San Diego Zoo

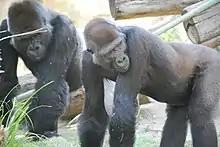
Western gorillas

The Fossil Portal is an artificial tar pit that periodically drains to reveal man-made Pleistocene-era bones. The path turns a corner and opens up at the Mammoth Passage Plaza, with exhibits for jaguars and African lions, with a lion named Ernest and a lioness named Miss Ellen, as well as an exhibit that has houses Linnaeus's two-toed sloths to the right, and the tip of the elephant exhibit, with a large wading pool, straight ahead. The path continues to the left along with the pool, passing by the jaguar exhibit on the left. The northern end of the elephant pool drains into the mixed-species exhibit, which houses Baird's tapirs, guanacos, and capybaras. The path meets up with the elephant exhibit again before it reaches the Elephant Care Center, where visitors can watch keepers care for the pachyderms.